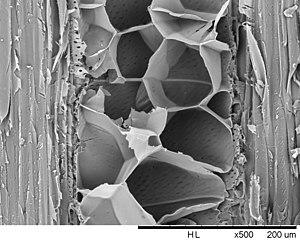
Image MEB (microscopie électronique à balayage) de thylles présentes dans un vaisseau de bois de robinier en coupe radiale
Une ou un thylle est une excroissance cellulaire dans le tissu conducteur du bois, en l'occurrence une expansion membranaire d'une cellule de parenchyme dans la lumière d'un vaisseau adjacent chez certains feuillus, mais aussi dans les trachéides de certains résineux et de certains feuillus, et enfin dans les fibres de certains feuillus.